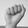
ASL letter: A